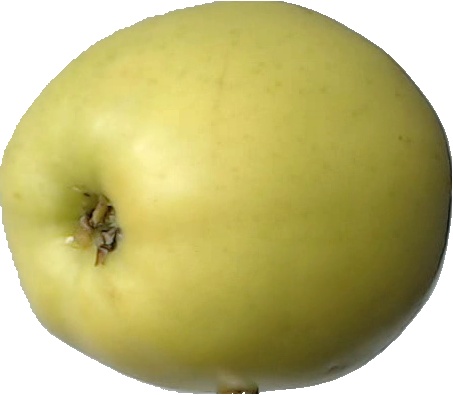
Label: apple_golden_2